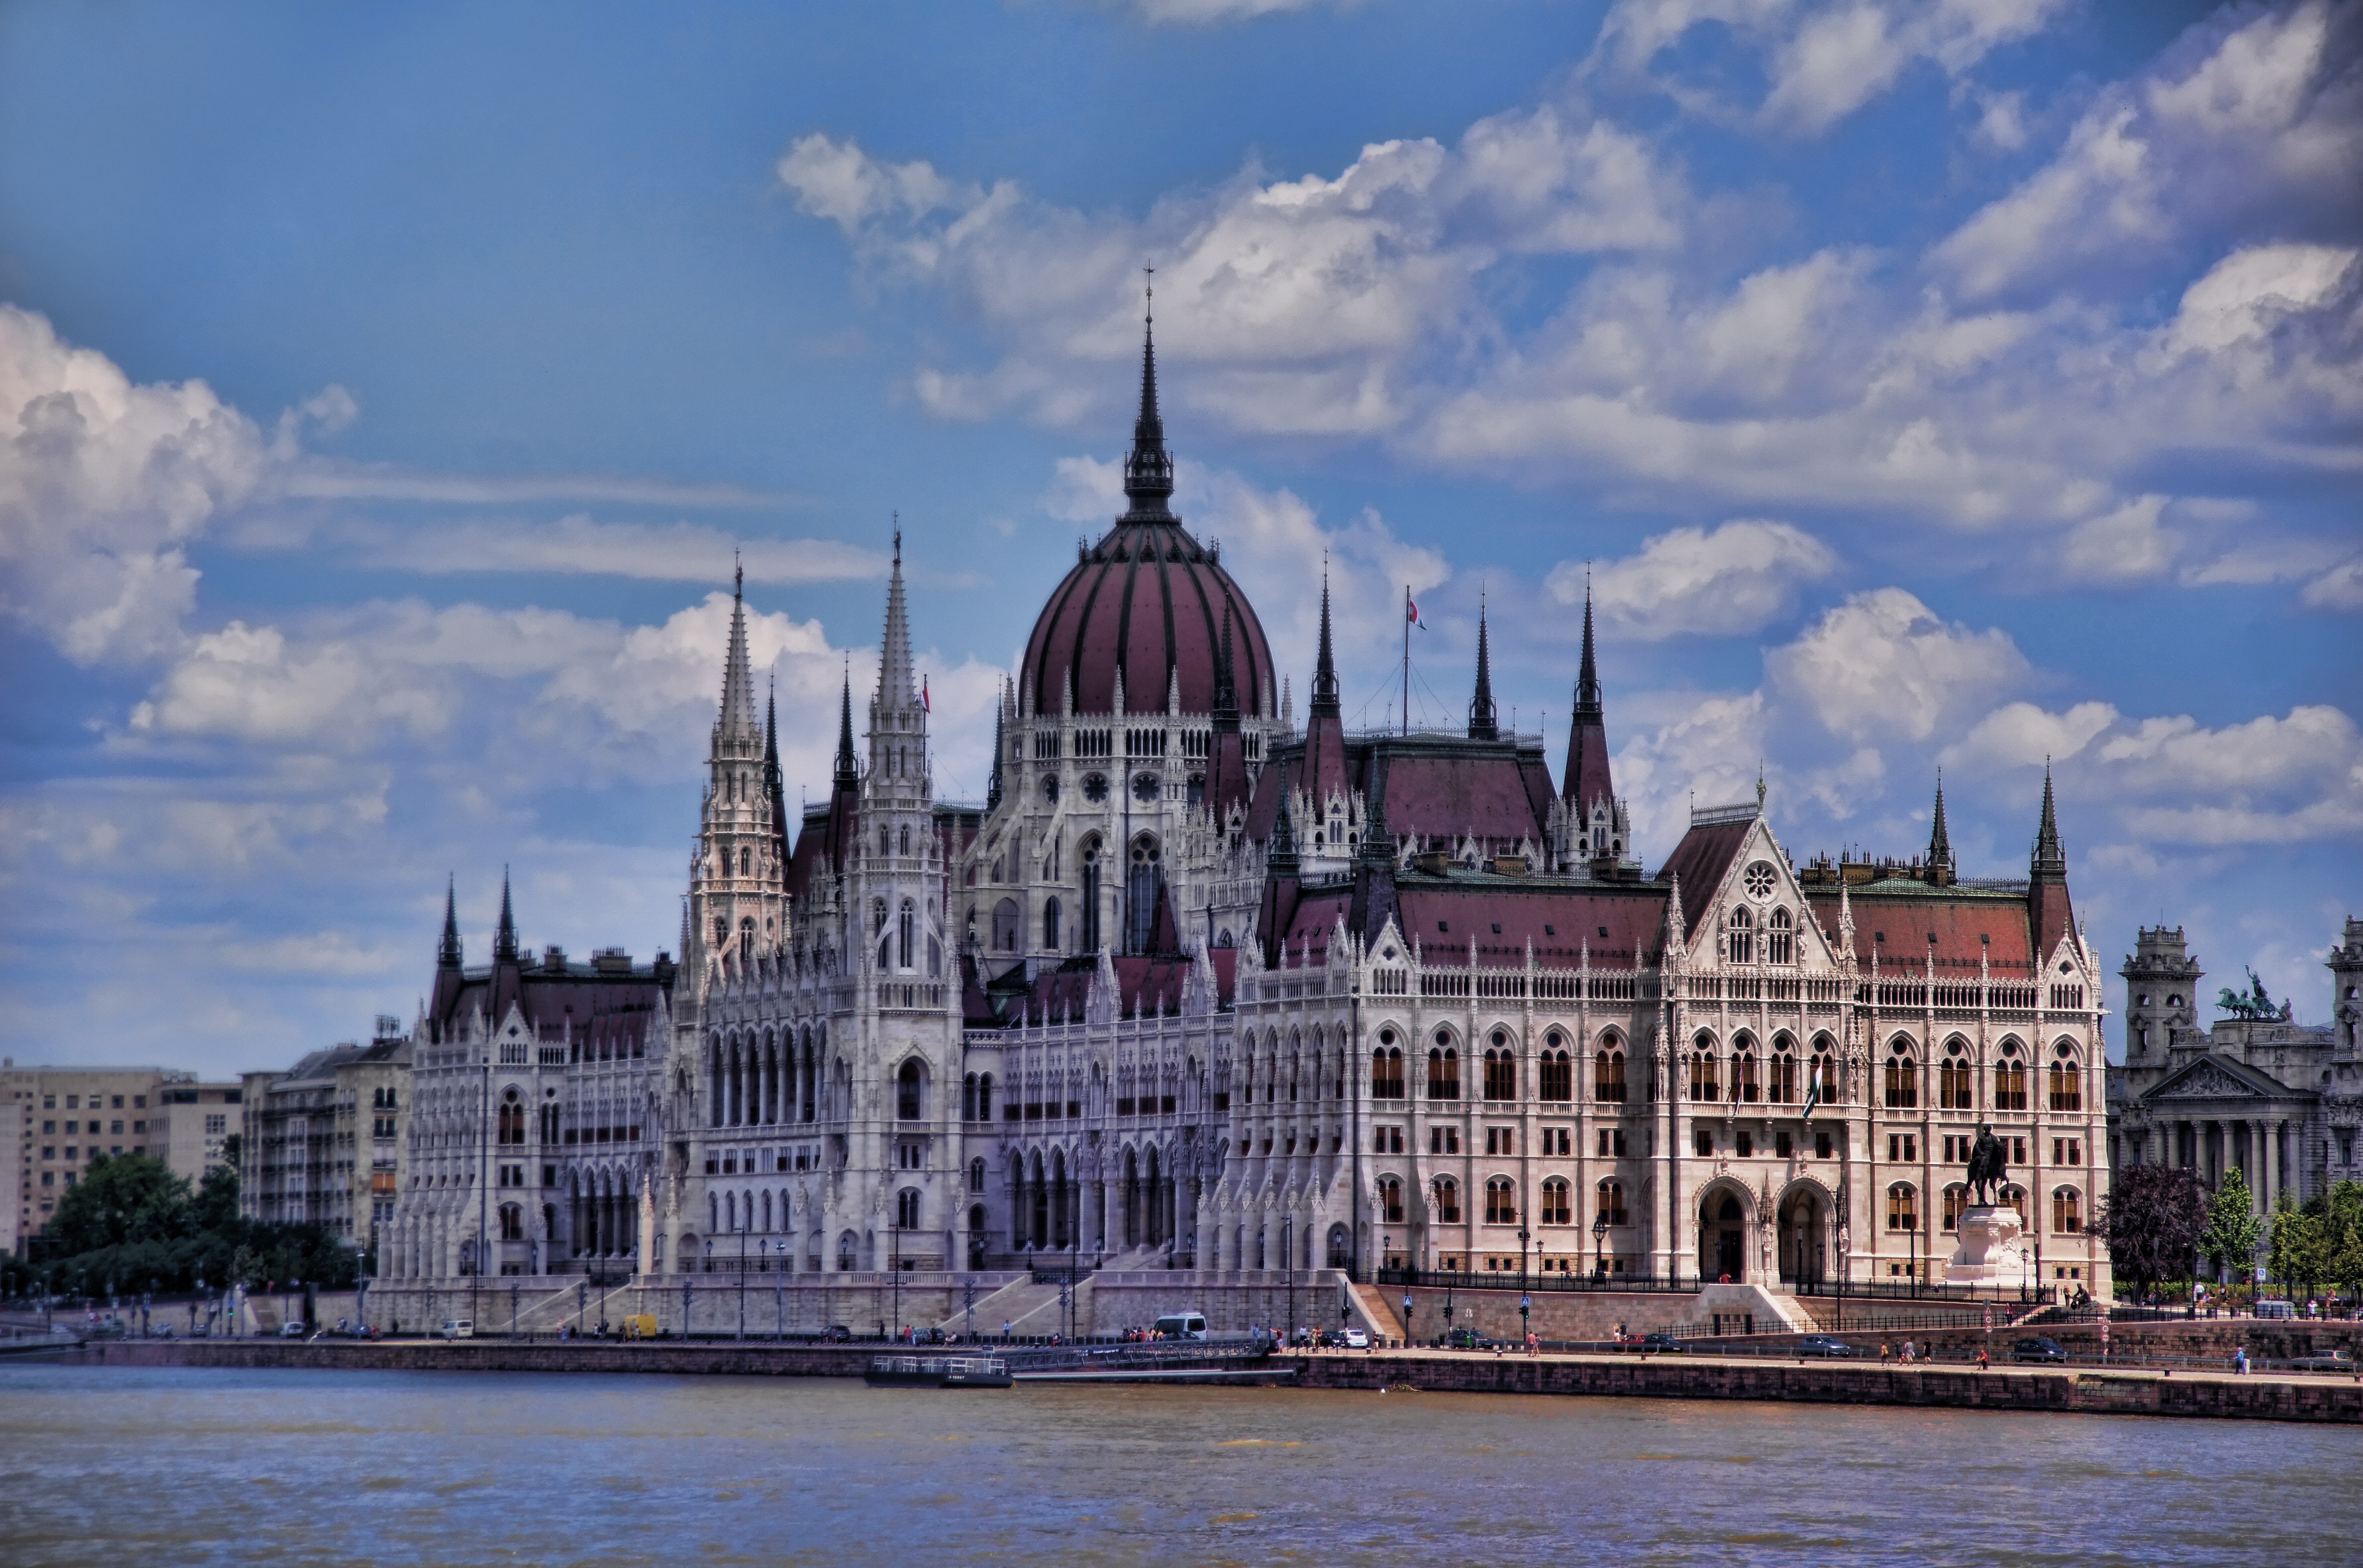
architecture, sky, building, chateau, palace, city, cityscape, panorama, landmark, cathedral, tourism, place of worship, places of interest, danube, parliament, budapest, hungary, tours